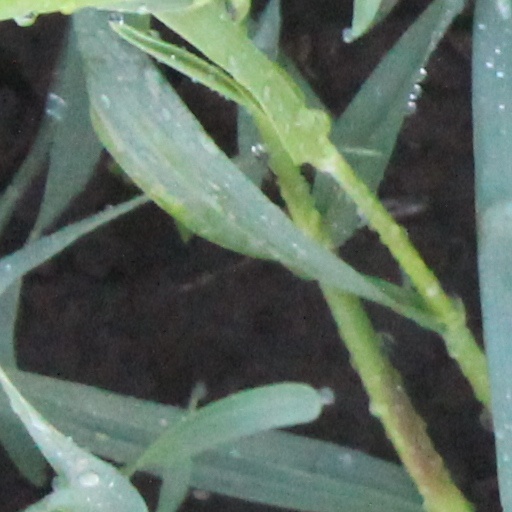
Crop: wheat